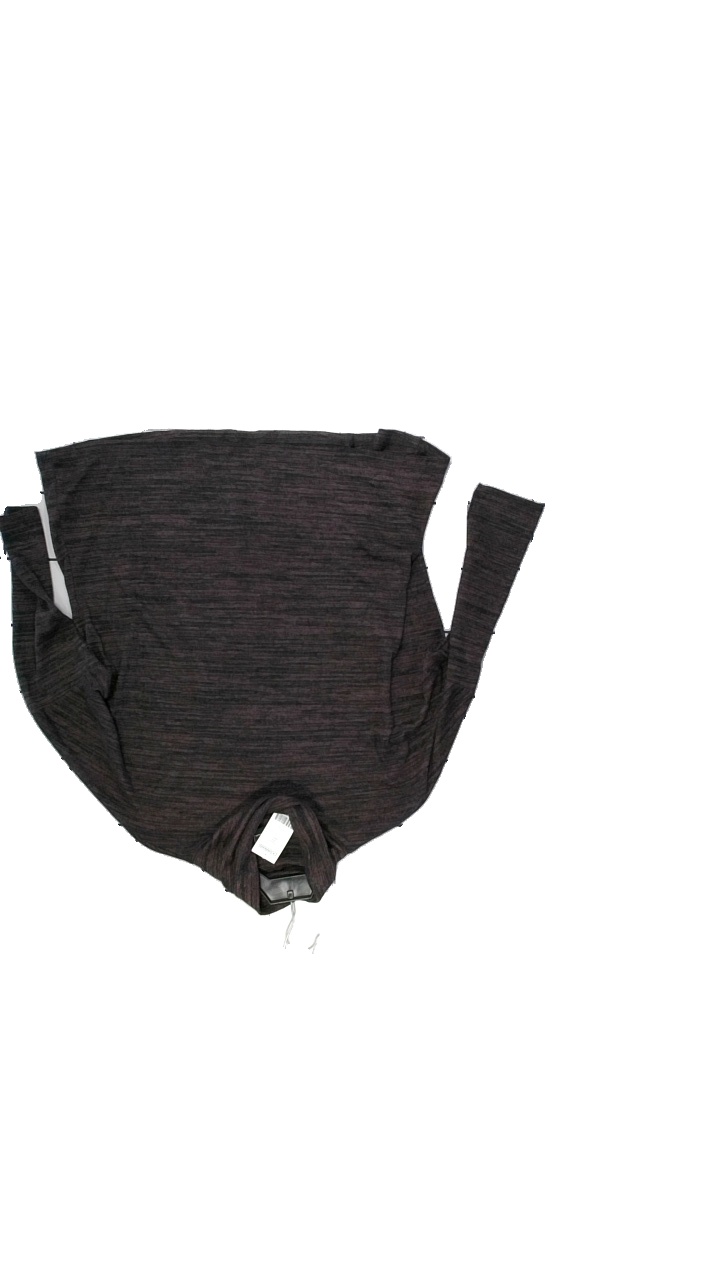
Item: Sweater (Ladies)
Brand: Kappahl
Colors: Brown
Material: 55% Polyester, 45% Viscose
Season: Winter
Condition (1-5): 4
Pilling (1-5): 4
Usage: Reuse
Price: <50